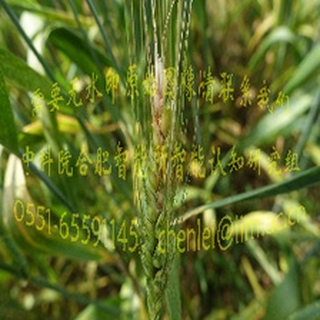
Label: wheat_fusarium_head_blight